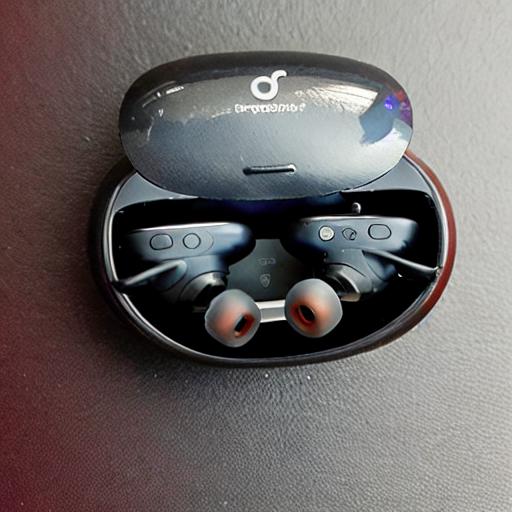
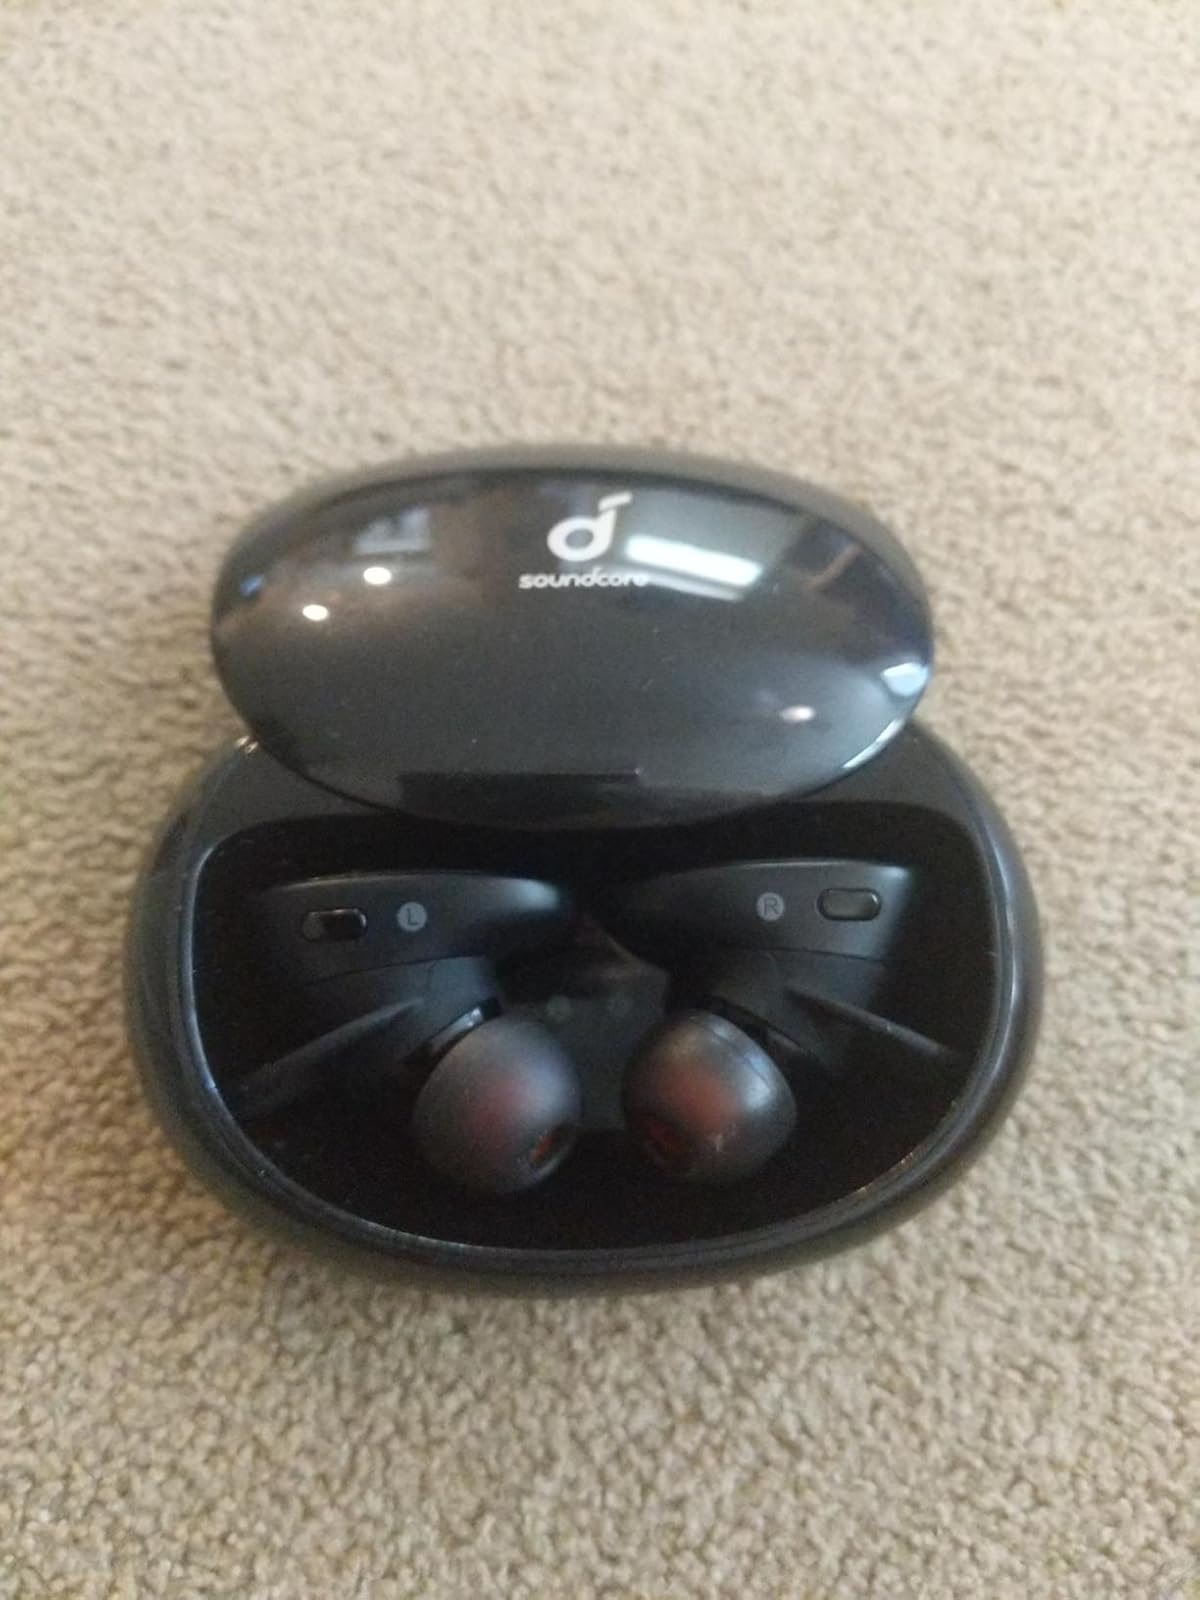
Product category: earbuds
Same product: no